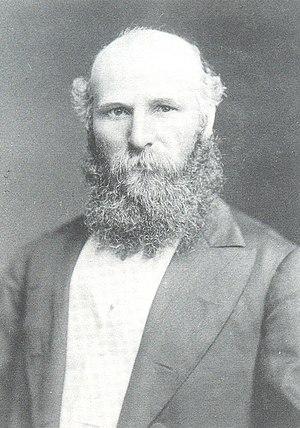
James Munro Nov 1890 - Feb 1892.
Liste des Premiers ministres de l'État du Victoria, en Australie.